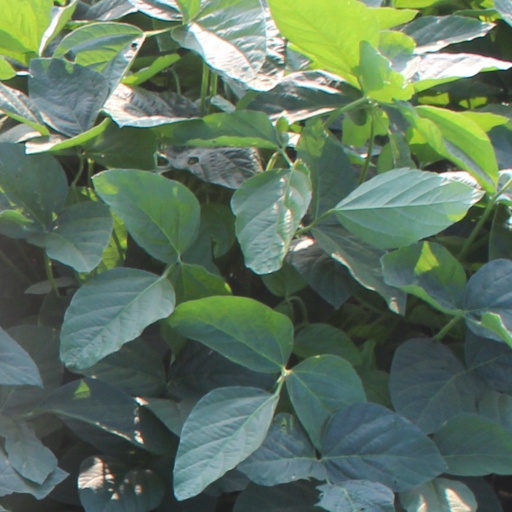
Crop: soybean